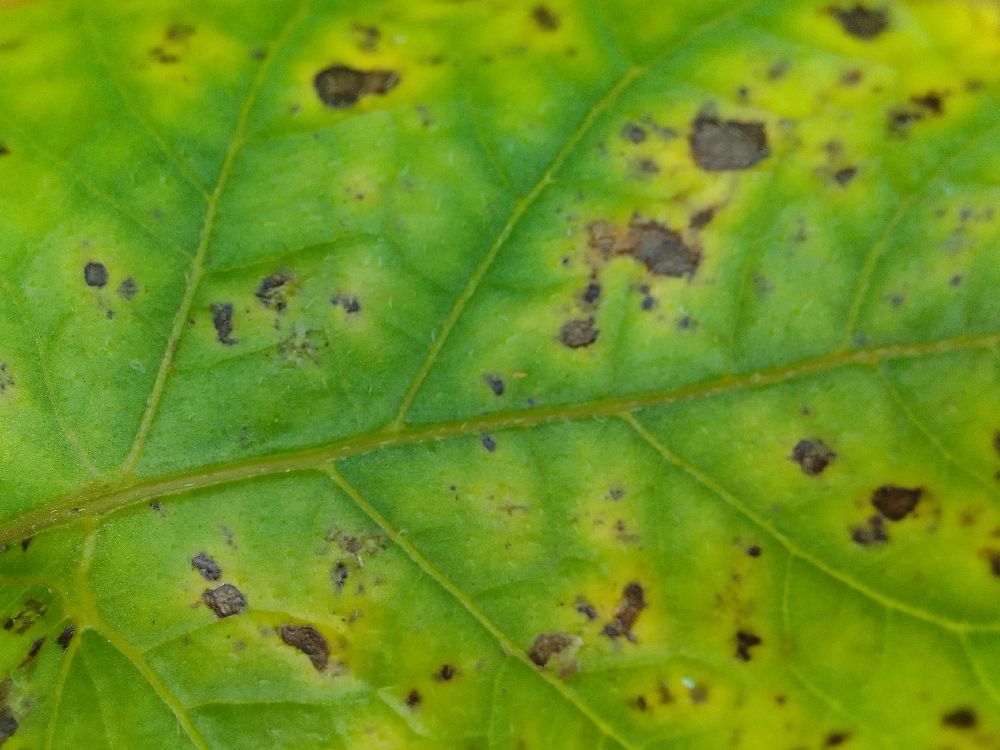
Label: Early blight